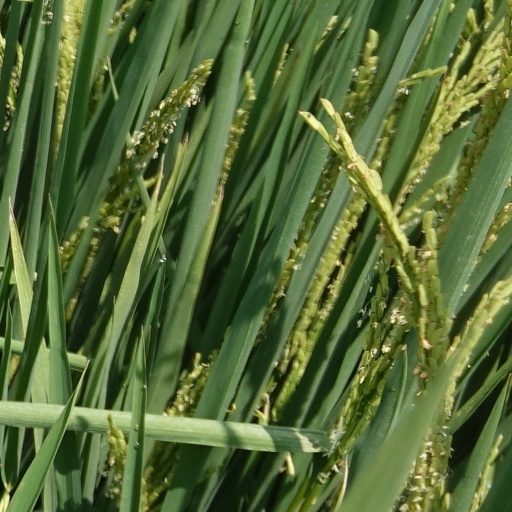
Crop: rice